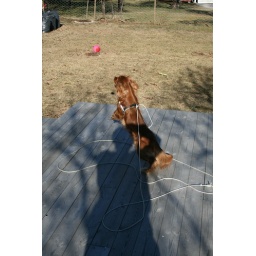
Simba are playing with his pink ball :D. warm weather in march :D